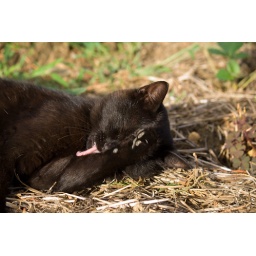
Cleaning in our strawberry field, cats don't care about our poor plants ;)